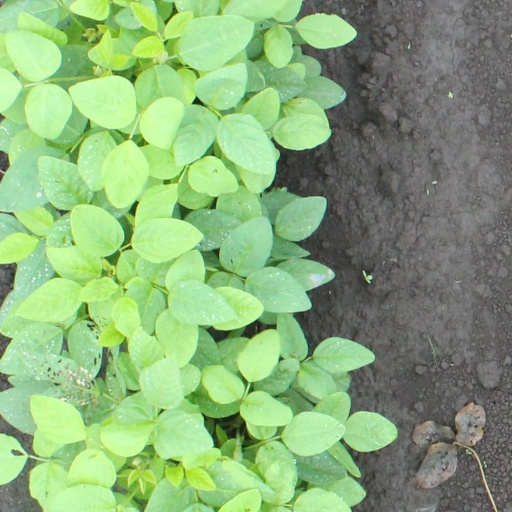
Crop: soybean